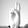
ASL letter: U